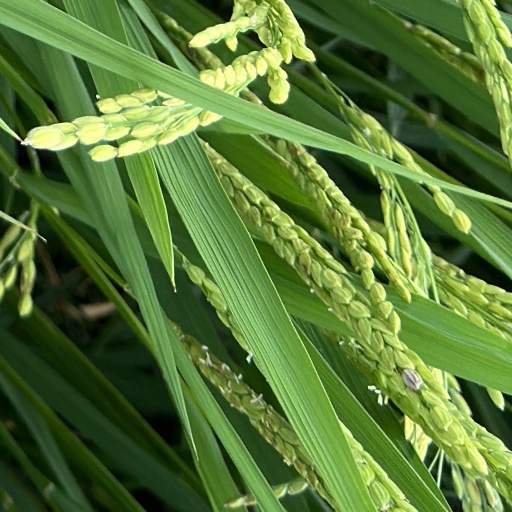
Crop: rice